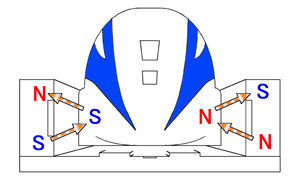
Un train à sustentation magnétique ou Maglev utilise les forces magnétiques pour se déplacer. Il utilise le phénomène de sustentation électromagnétique et n'est donc pas en contact avec des rails, contrairement aux trains classiques. Ce procédé permet de supprimer la résistance au roulement et d'atteindre des vitesses plus élevées : le record est de 603 km/h obtenu en avril 2015, soit 28,2 km/h de plus que le record d'un train classique. Maglev est l'acronyme anglais pour Magnetic levitation.